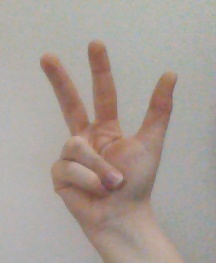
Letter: al